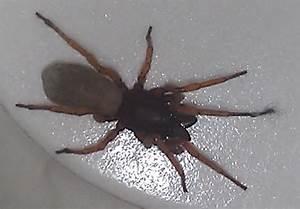
spider